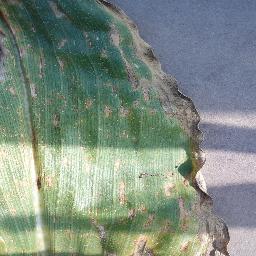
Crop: corn
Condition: (maize)_cercospora_spot_gray_spot